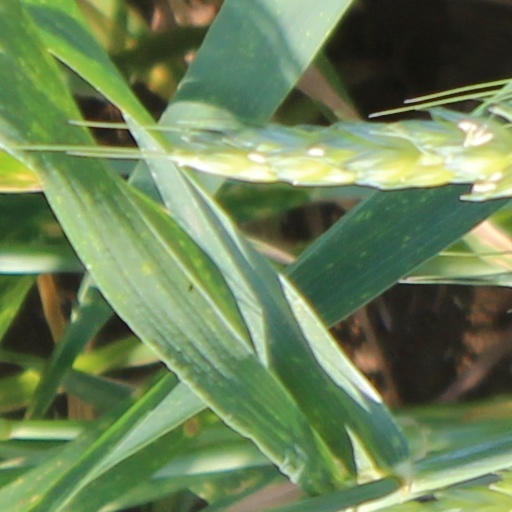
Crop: wheat